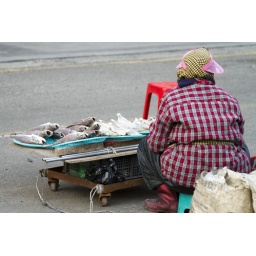
Selling fish on the road side in Busan, Korea